Yangon University of Education

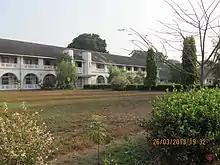

Along with the Sagaing Institute of Education, the Yangon University of Education is affiliated with 22 educational colleges located throughout the country.